Ayadi Hamrouni

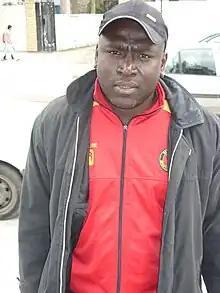
Hamrouni in 2009

Ayadi Hamrouni (born 24 December 1971) is a Tunisian footballer who played as a forward. He played in 33 matches for the Tunisia national football team from 1992 to 1999. He was also named in Tunisia's squad for the 1994 African Cup of Nations tournament.